Lotus Tower

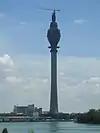
Lotus Tower under construction

With the witness of the President of Telecommunications Regulatory Commission of Sri Lanka (TRCSL), the Secretary of the Sri Lanka Foreign Ministry, the Presidents of China National Electronics Import & Export Corporation (CEIEC) and Aerospace Long March International Trade Co. Ltd (ALIT) signed the contract with the Director-General of TRCSL, Anusha Palpita, for the project on 3 January 2012.